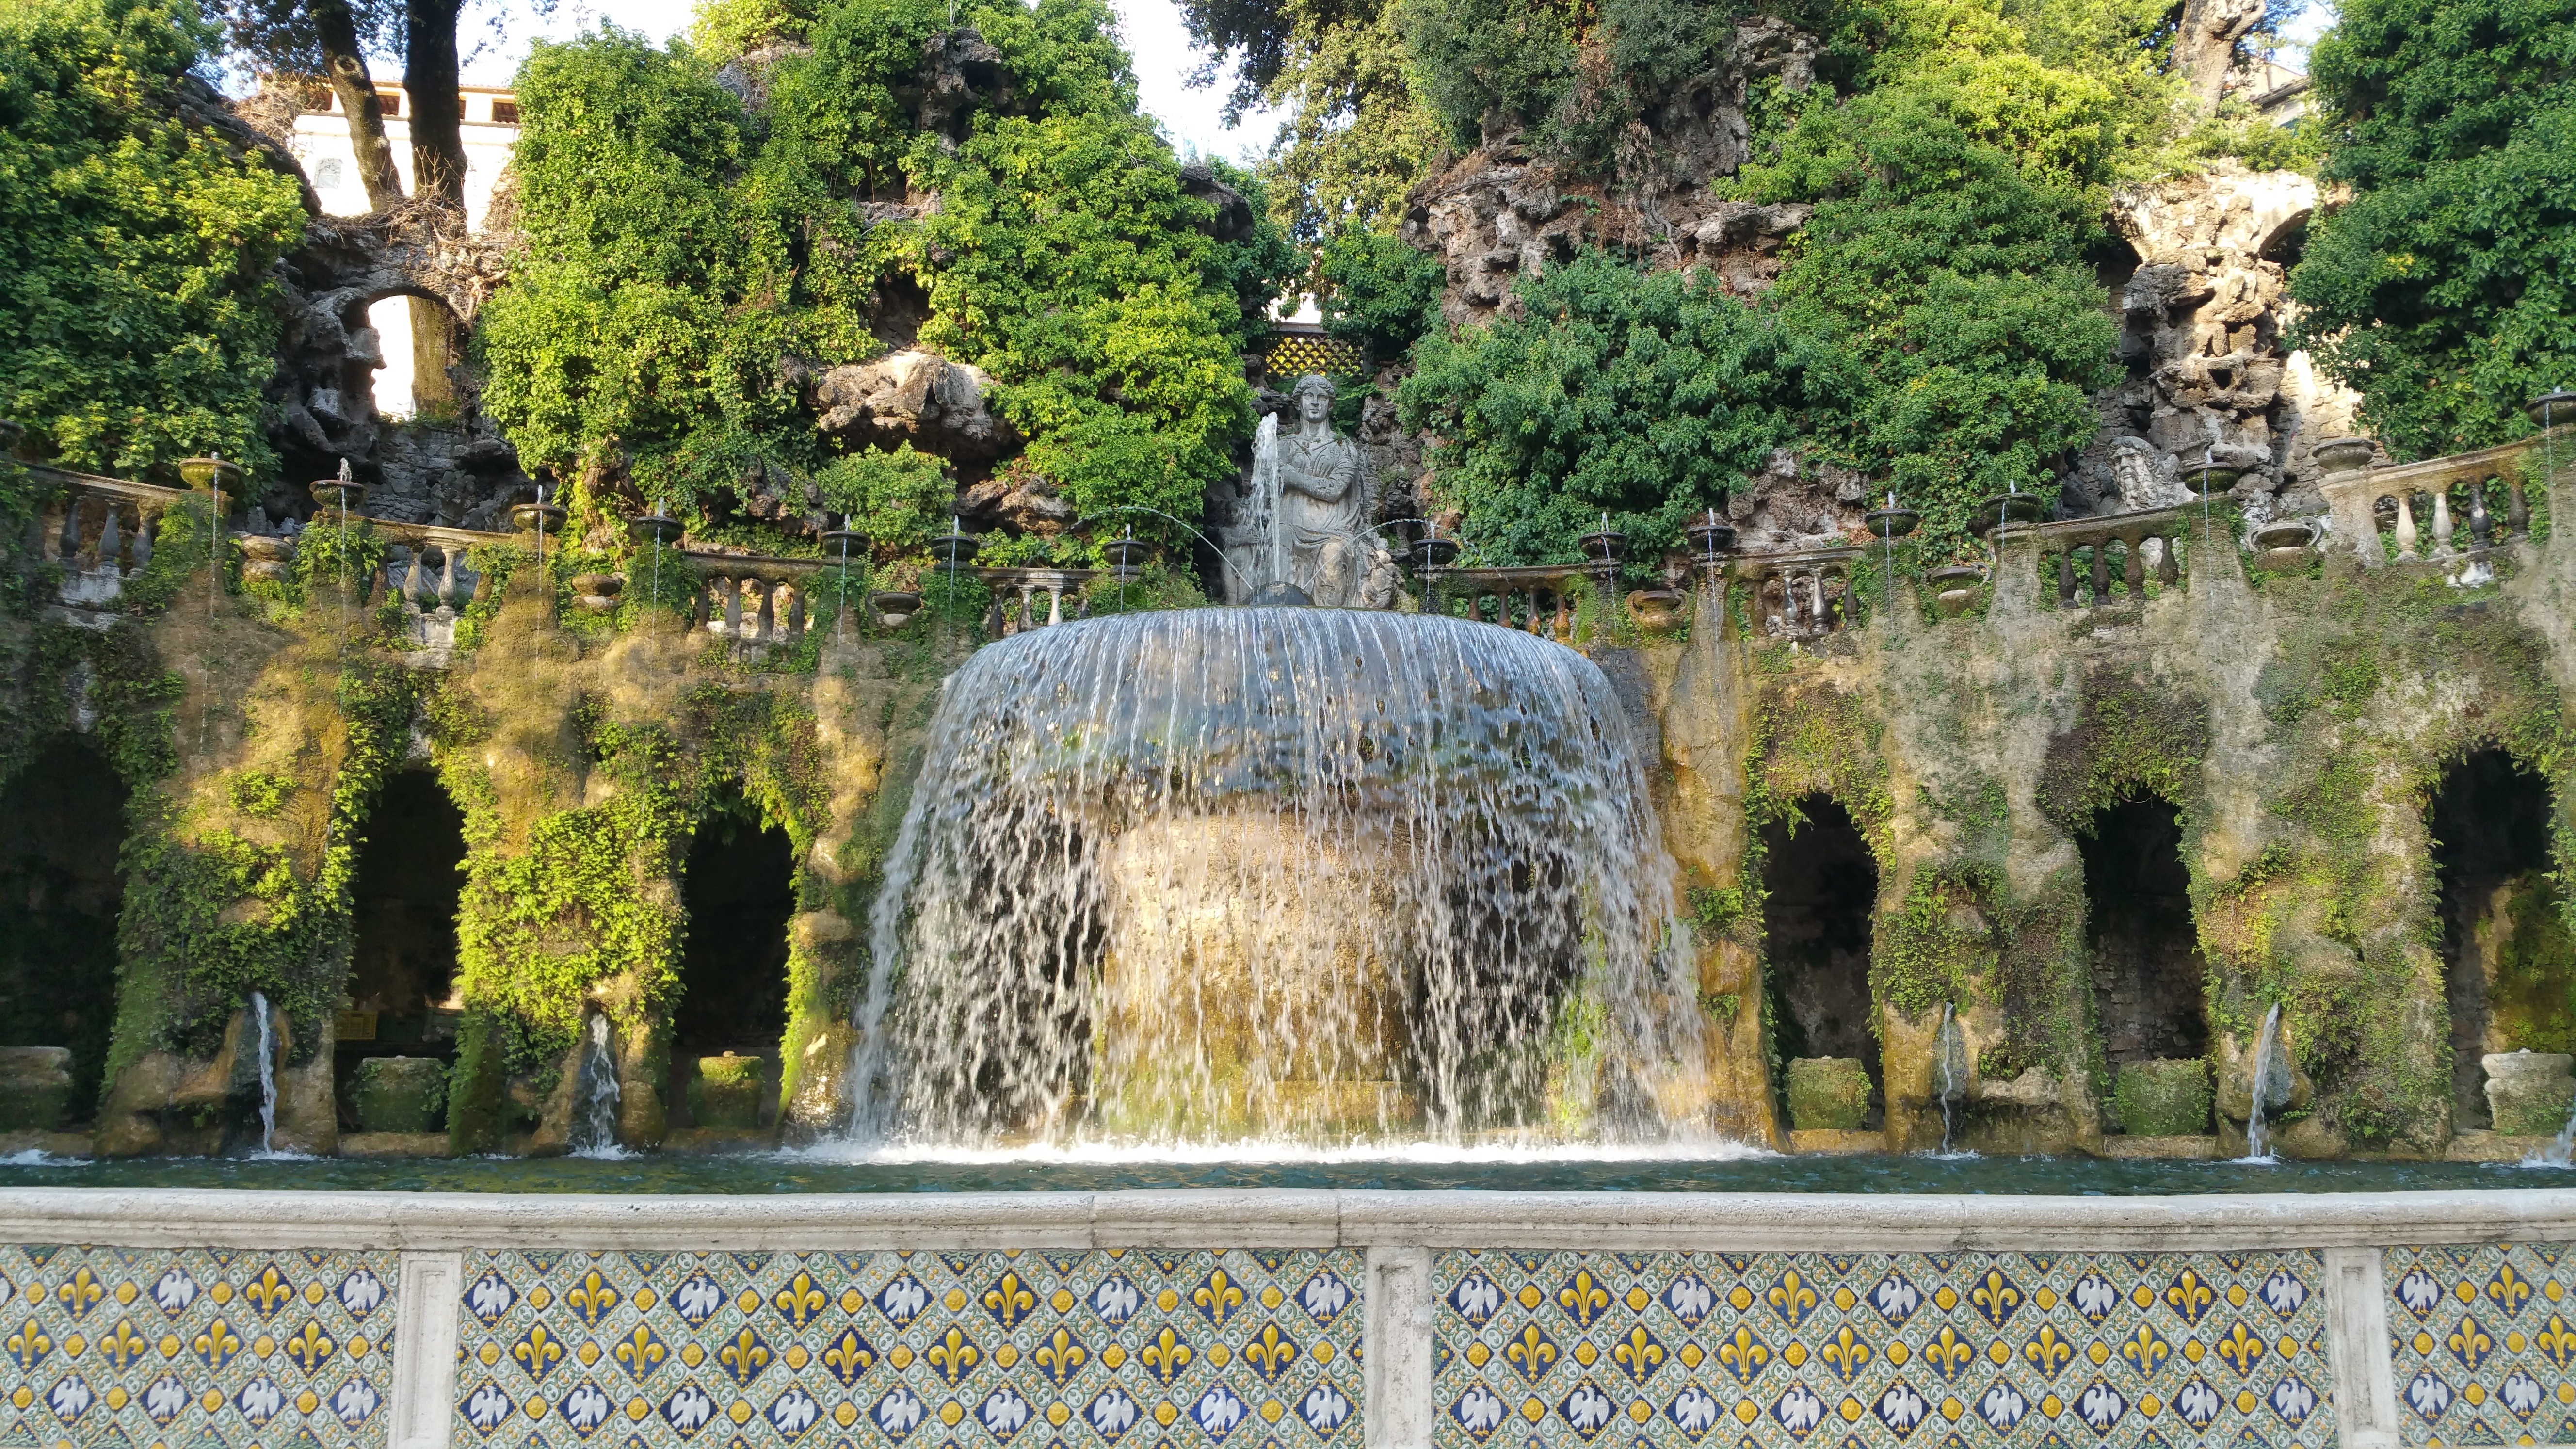
tree, villa, palace, landmark, italy, botany, garden, memorial, rome, fountain, botanical garden, water feature, tivoli, villa d este, d este